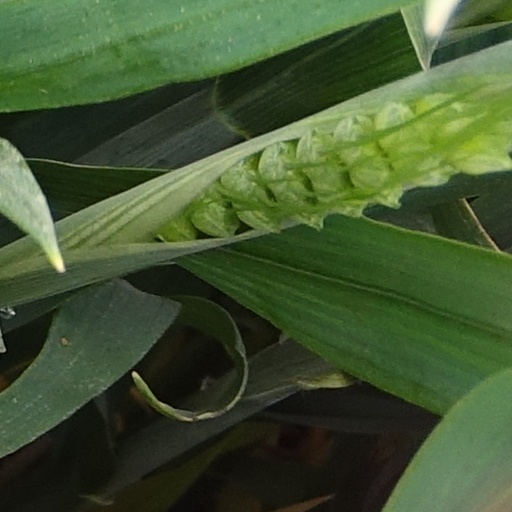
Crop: wheat